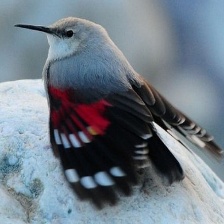
Species: WALL CREAPER
Scientific name: TICHODROMA MURARIA